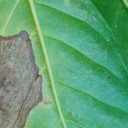
Label: Phoma